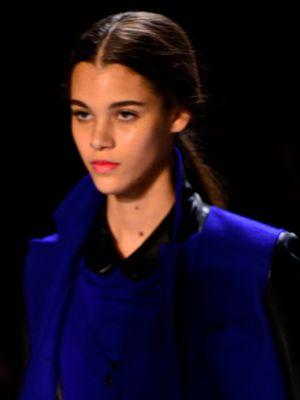
Pauline Hoarau et un autre mannequin défilant lors de la semaine des défilés de New YorkFrançais
Pauline Hoarau est un mannequin français née le 3 février 1994 à La Réunion. Elle a été repérée lors d'un concours Elite Model Look, qu'elle a remporté dans son île natale en 2011.